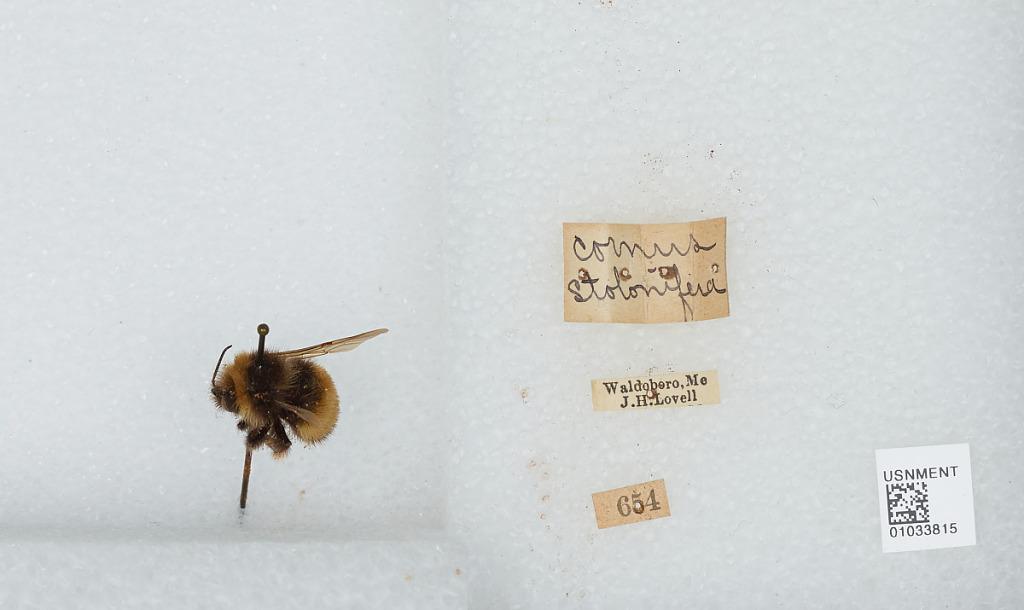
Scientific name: Bombus (Pyrobombus) sitkensis Nylander
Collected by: J. Lovell
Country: United States
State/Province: Maine
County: Lincoln
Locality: Waldoboro
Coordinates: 44.1014, -69.3897